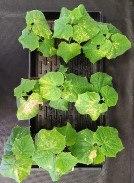
Plant: Cucumber
Disease: cucumber angular leaf spot